Saul Solomon

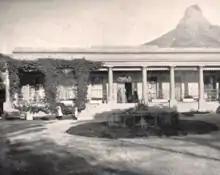
Clarensville House in Sea Point

In 1873 he met Georgiana Margaret Thomson, the inaugural headteacher of a girls' school in Cape Colony, now known as Good Hope Seminary High School. Their views tallied on many matters, not least girls' education: he owned a first edition of Mary Wollstonecraft's polemic "A Vindication of the Rights of Woman". Despite his being almost twice her age, they married. The wedding, which took place on 21 March 1874 at his home, was to have had an alteration to the standard Anglican marriage vows: neither wife nor husband wished her to promise to obey him. However, the two clergymen officiating told the couple that this would render the ceremony without authority, so the words were included. One historian describes their marriage as "idyllic". The couple had six children.